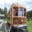
Label: streetcar